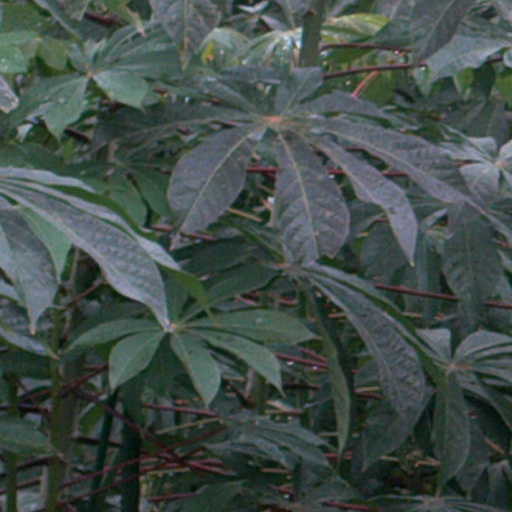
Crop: cassava